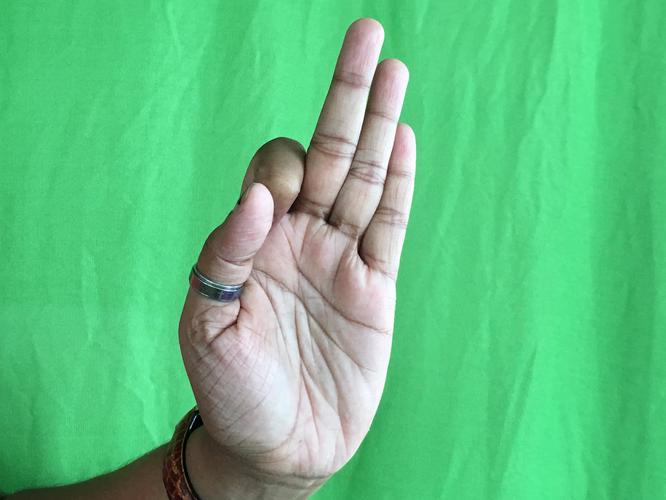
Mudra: Aralam
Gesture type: single_hand